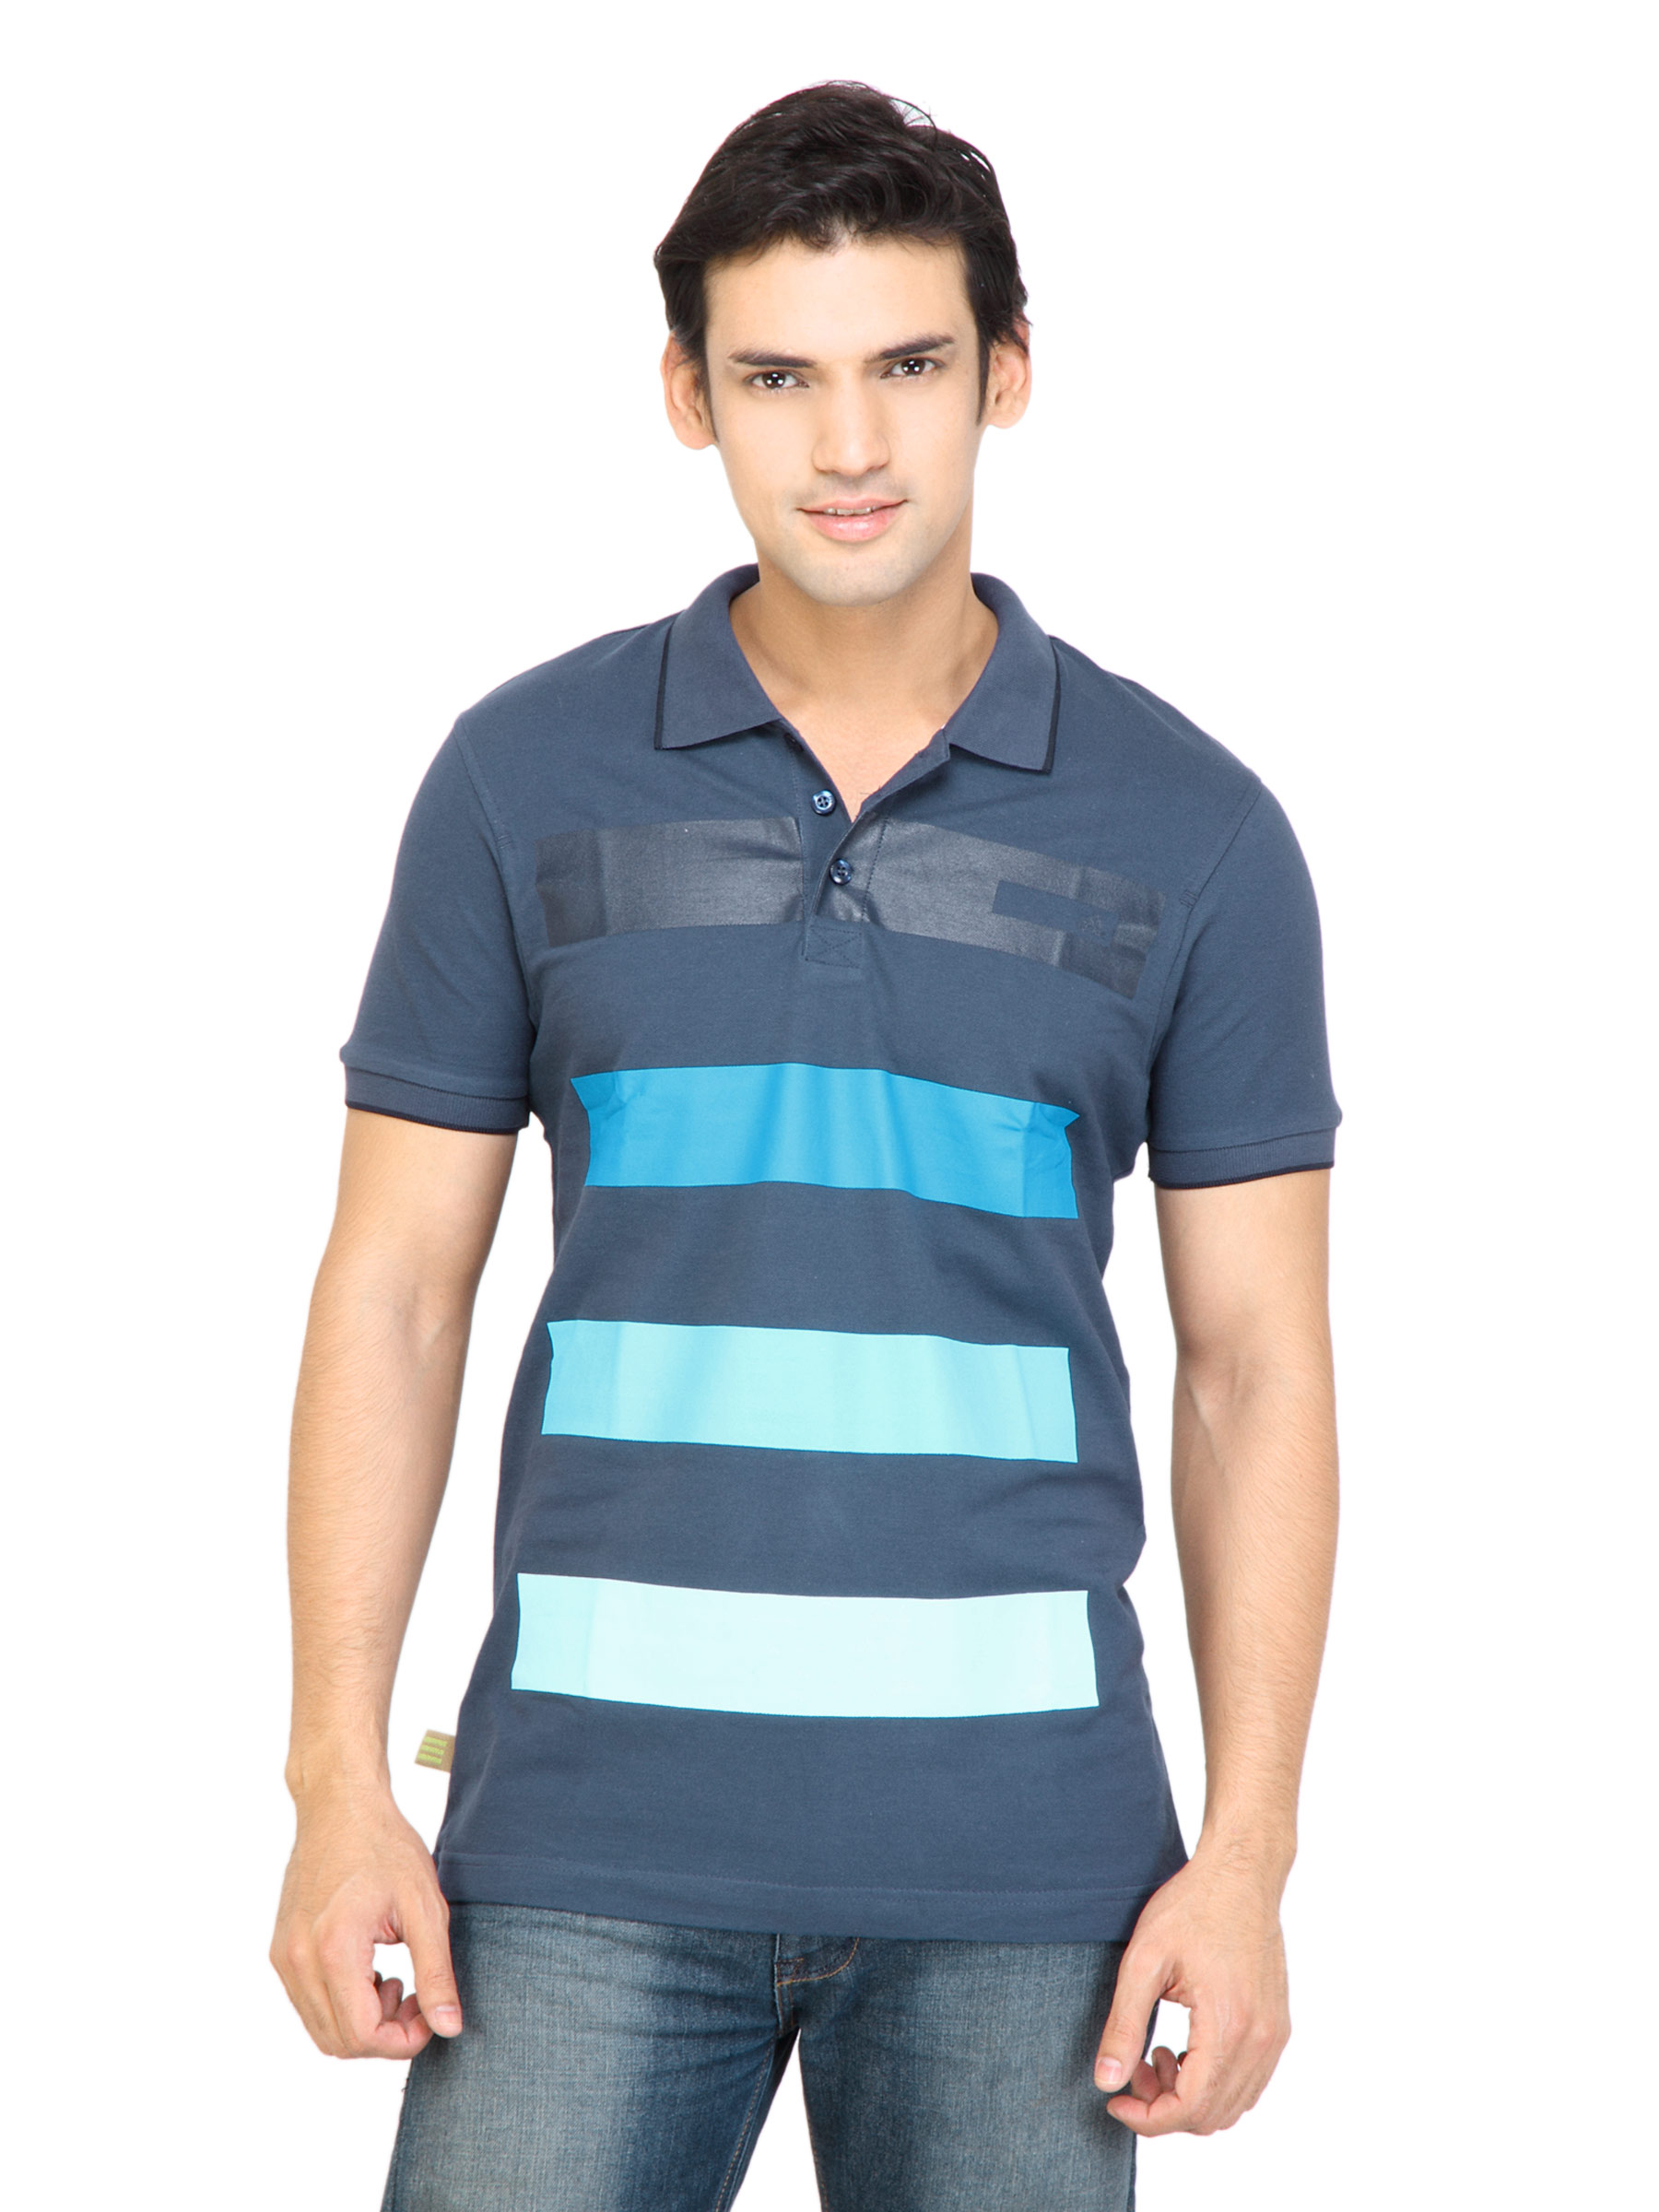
ADIDAS Men Stripes Navy Blue Polo Tshirts
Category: Apparel / Topwear / Tshirts
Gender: Men
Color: Navy Blue
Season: Fall 2011
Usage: Casual